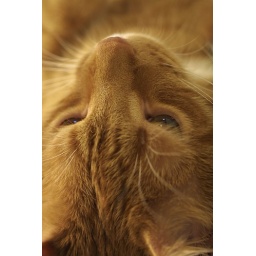
Quincy cat lazing around on the dining room table.